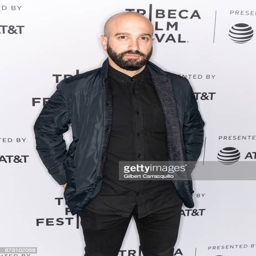
film director attends premiere during festival